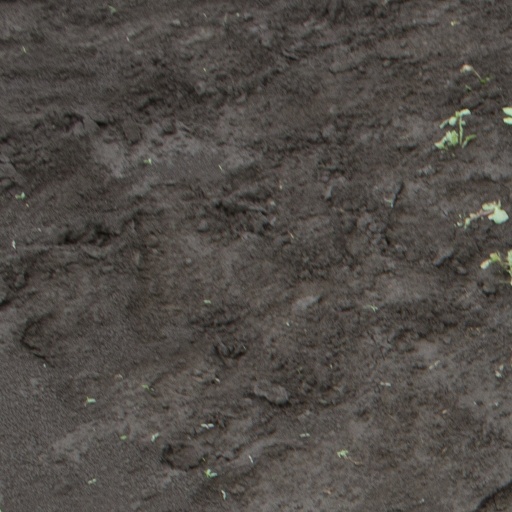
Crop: soybean